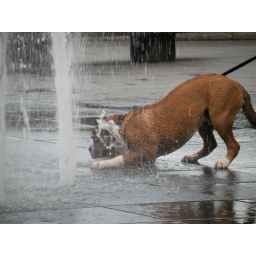
A dog in Hoboken playing with the water fountains. He was having a blast!